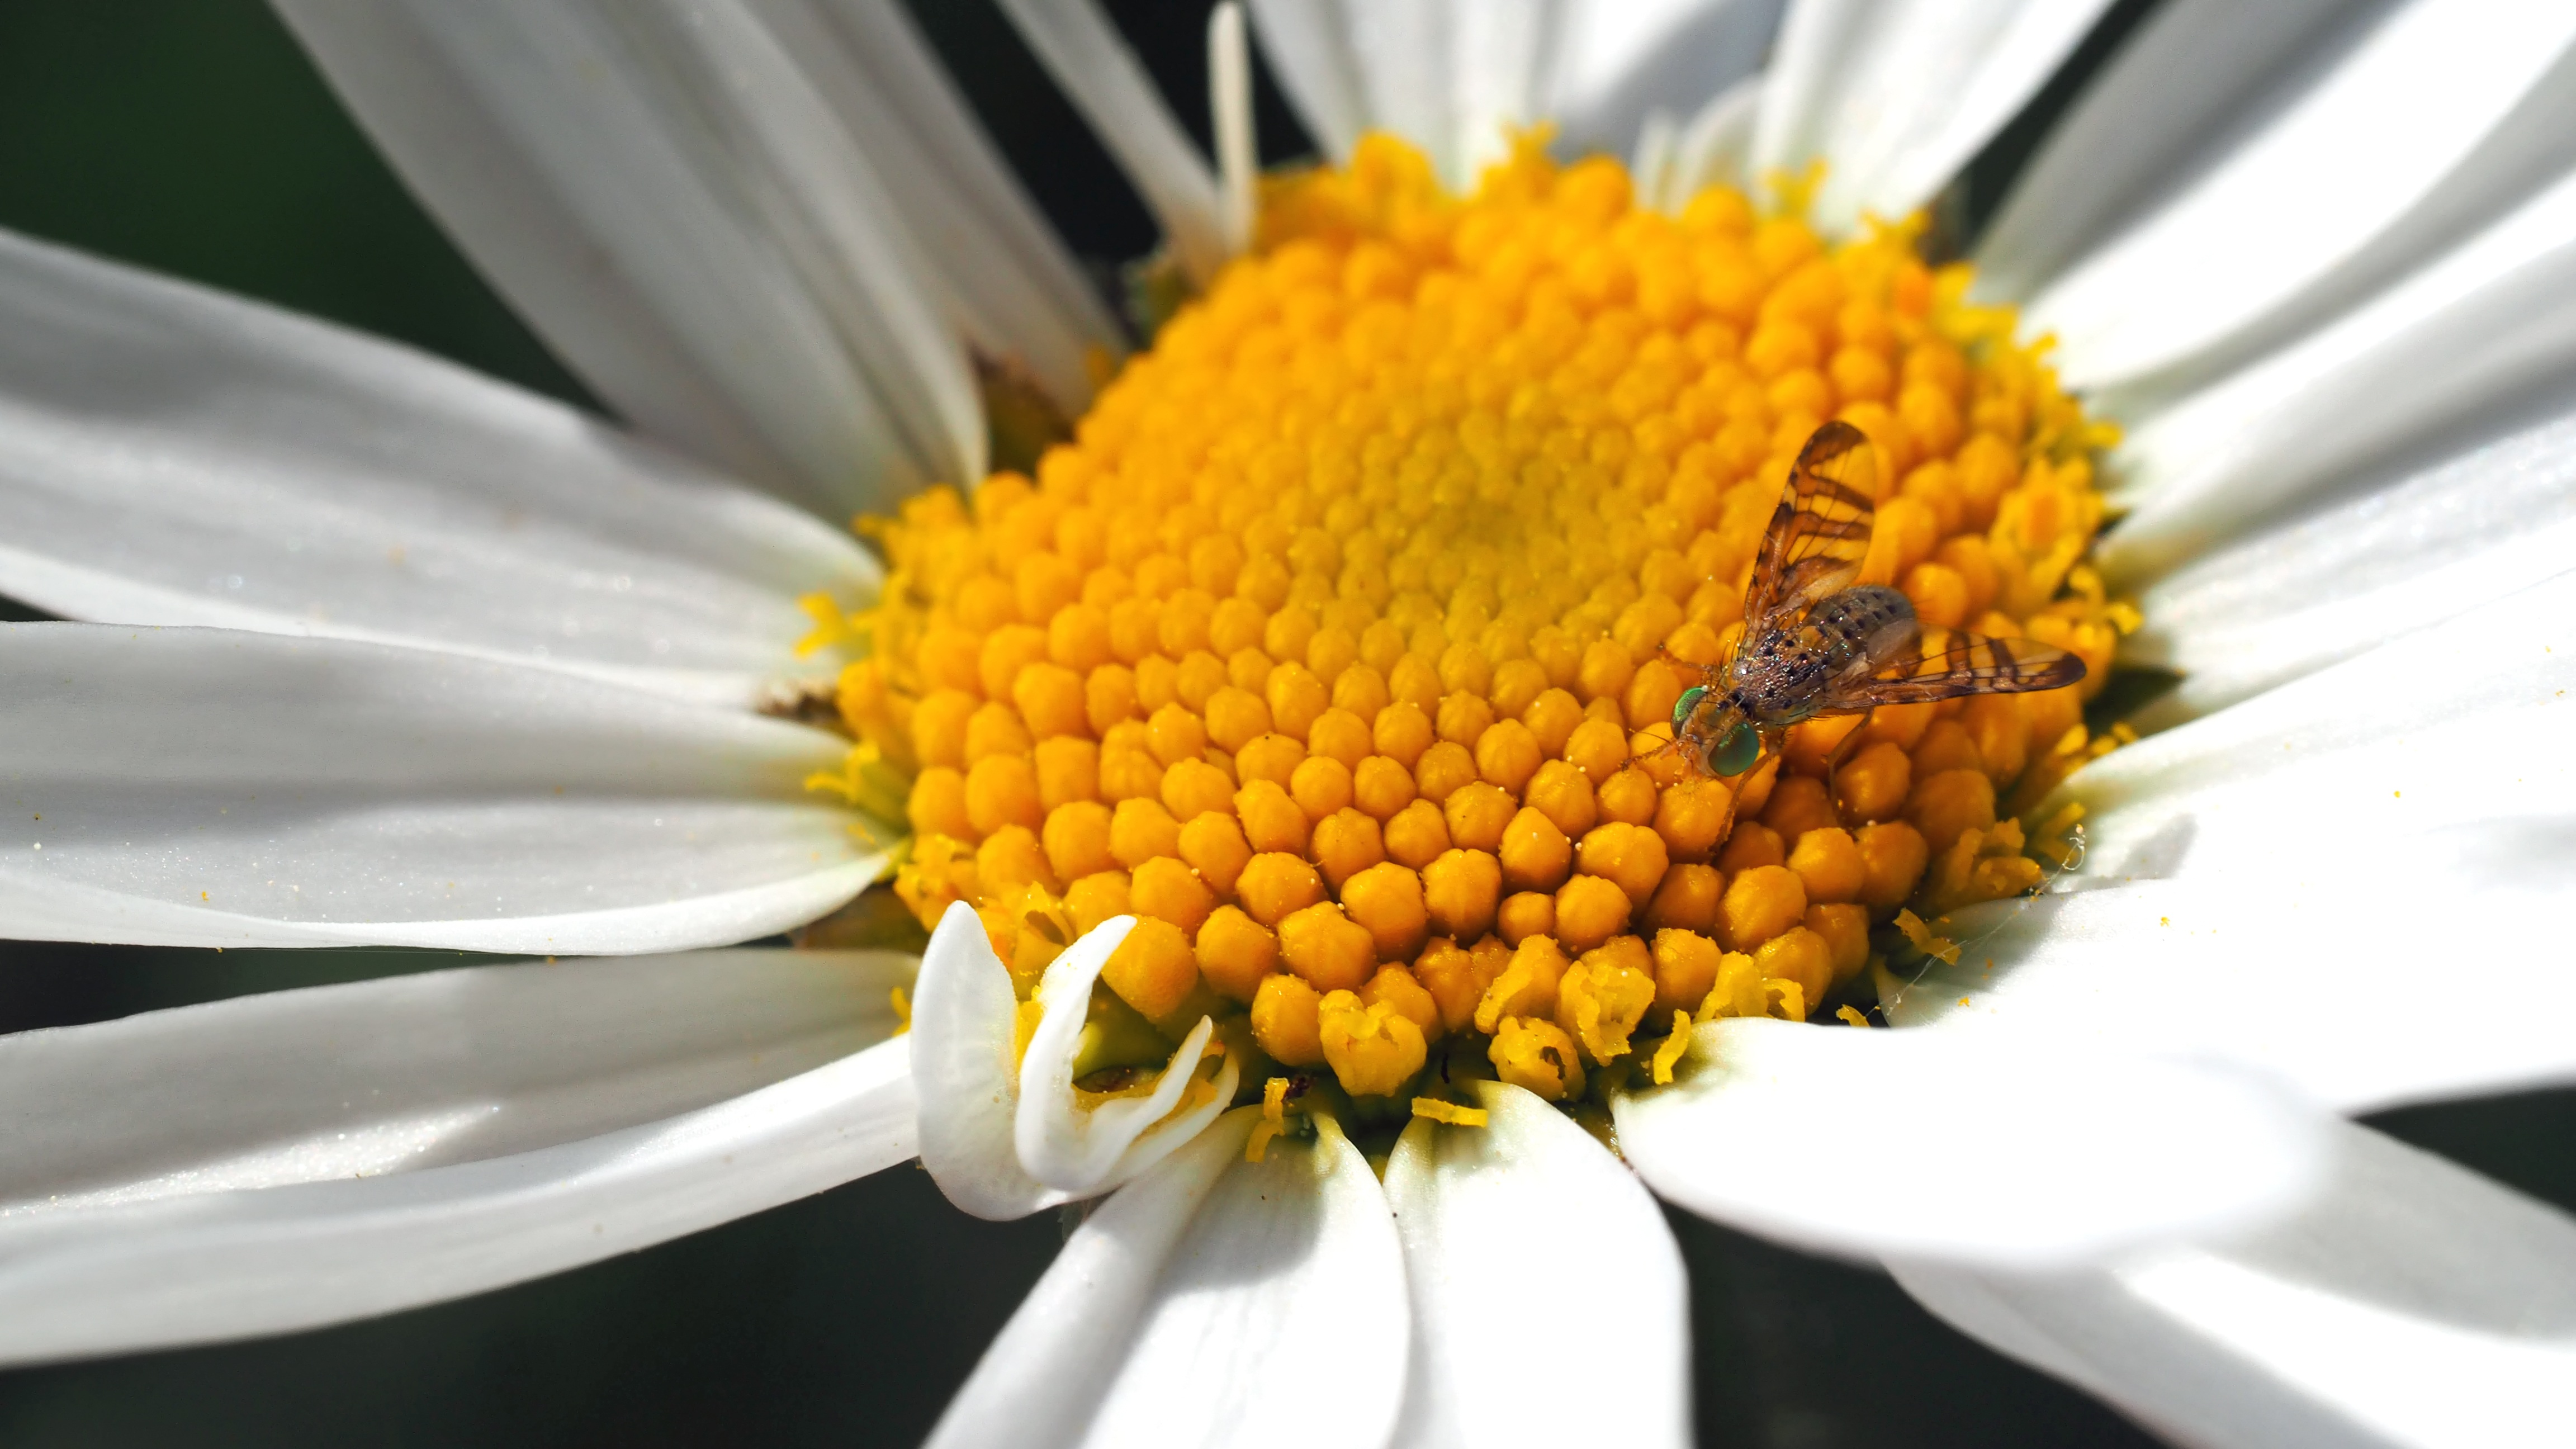
nature, plant, flower, petal, daisy, live, pollen, yellow, flora, sunflower, close up, nectar, macro photography, flowering plant, daisy family, oxeye daisy, sunflower seed, land plant